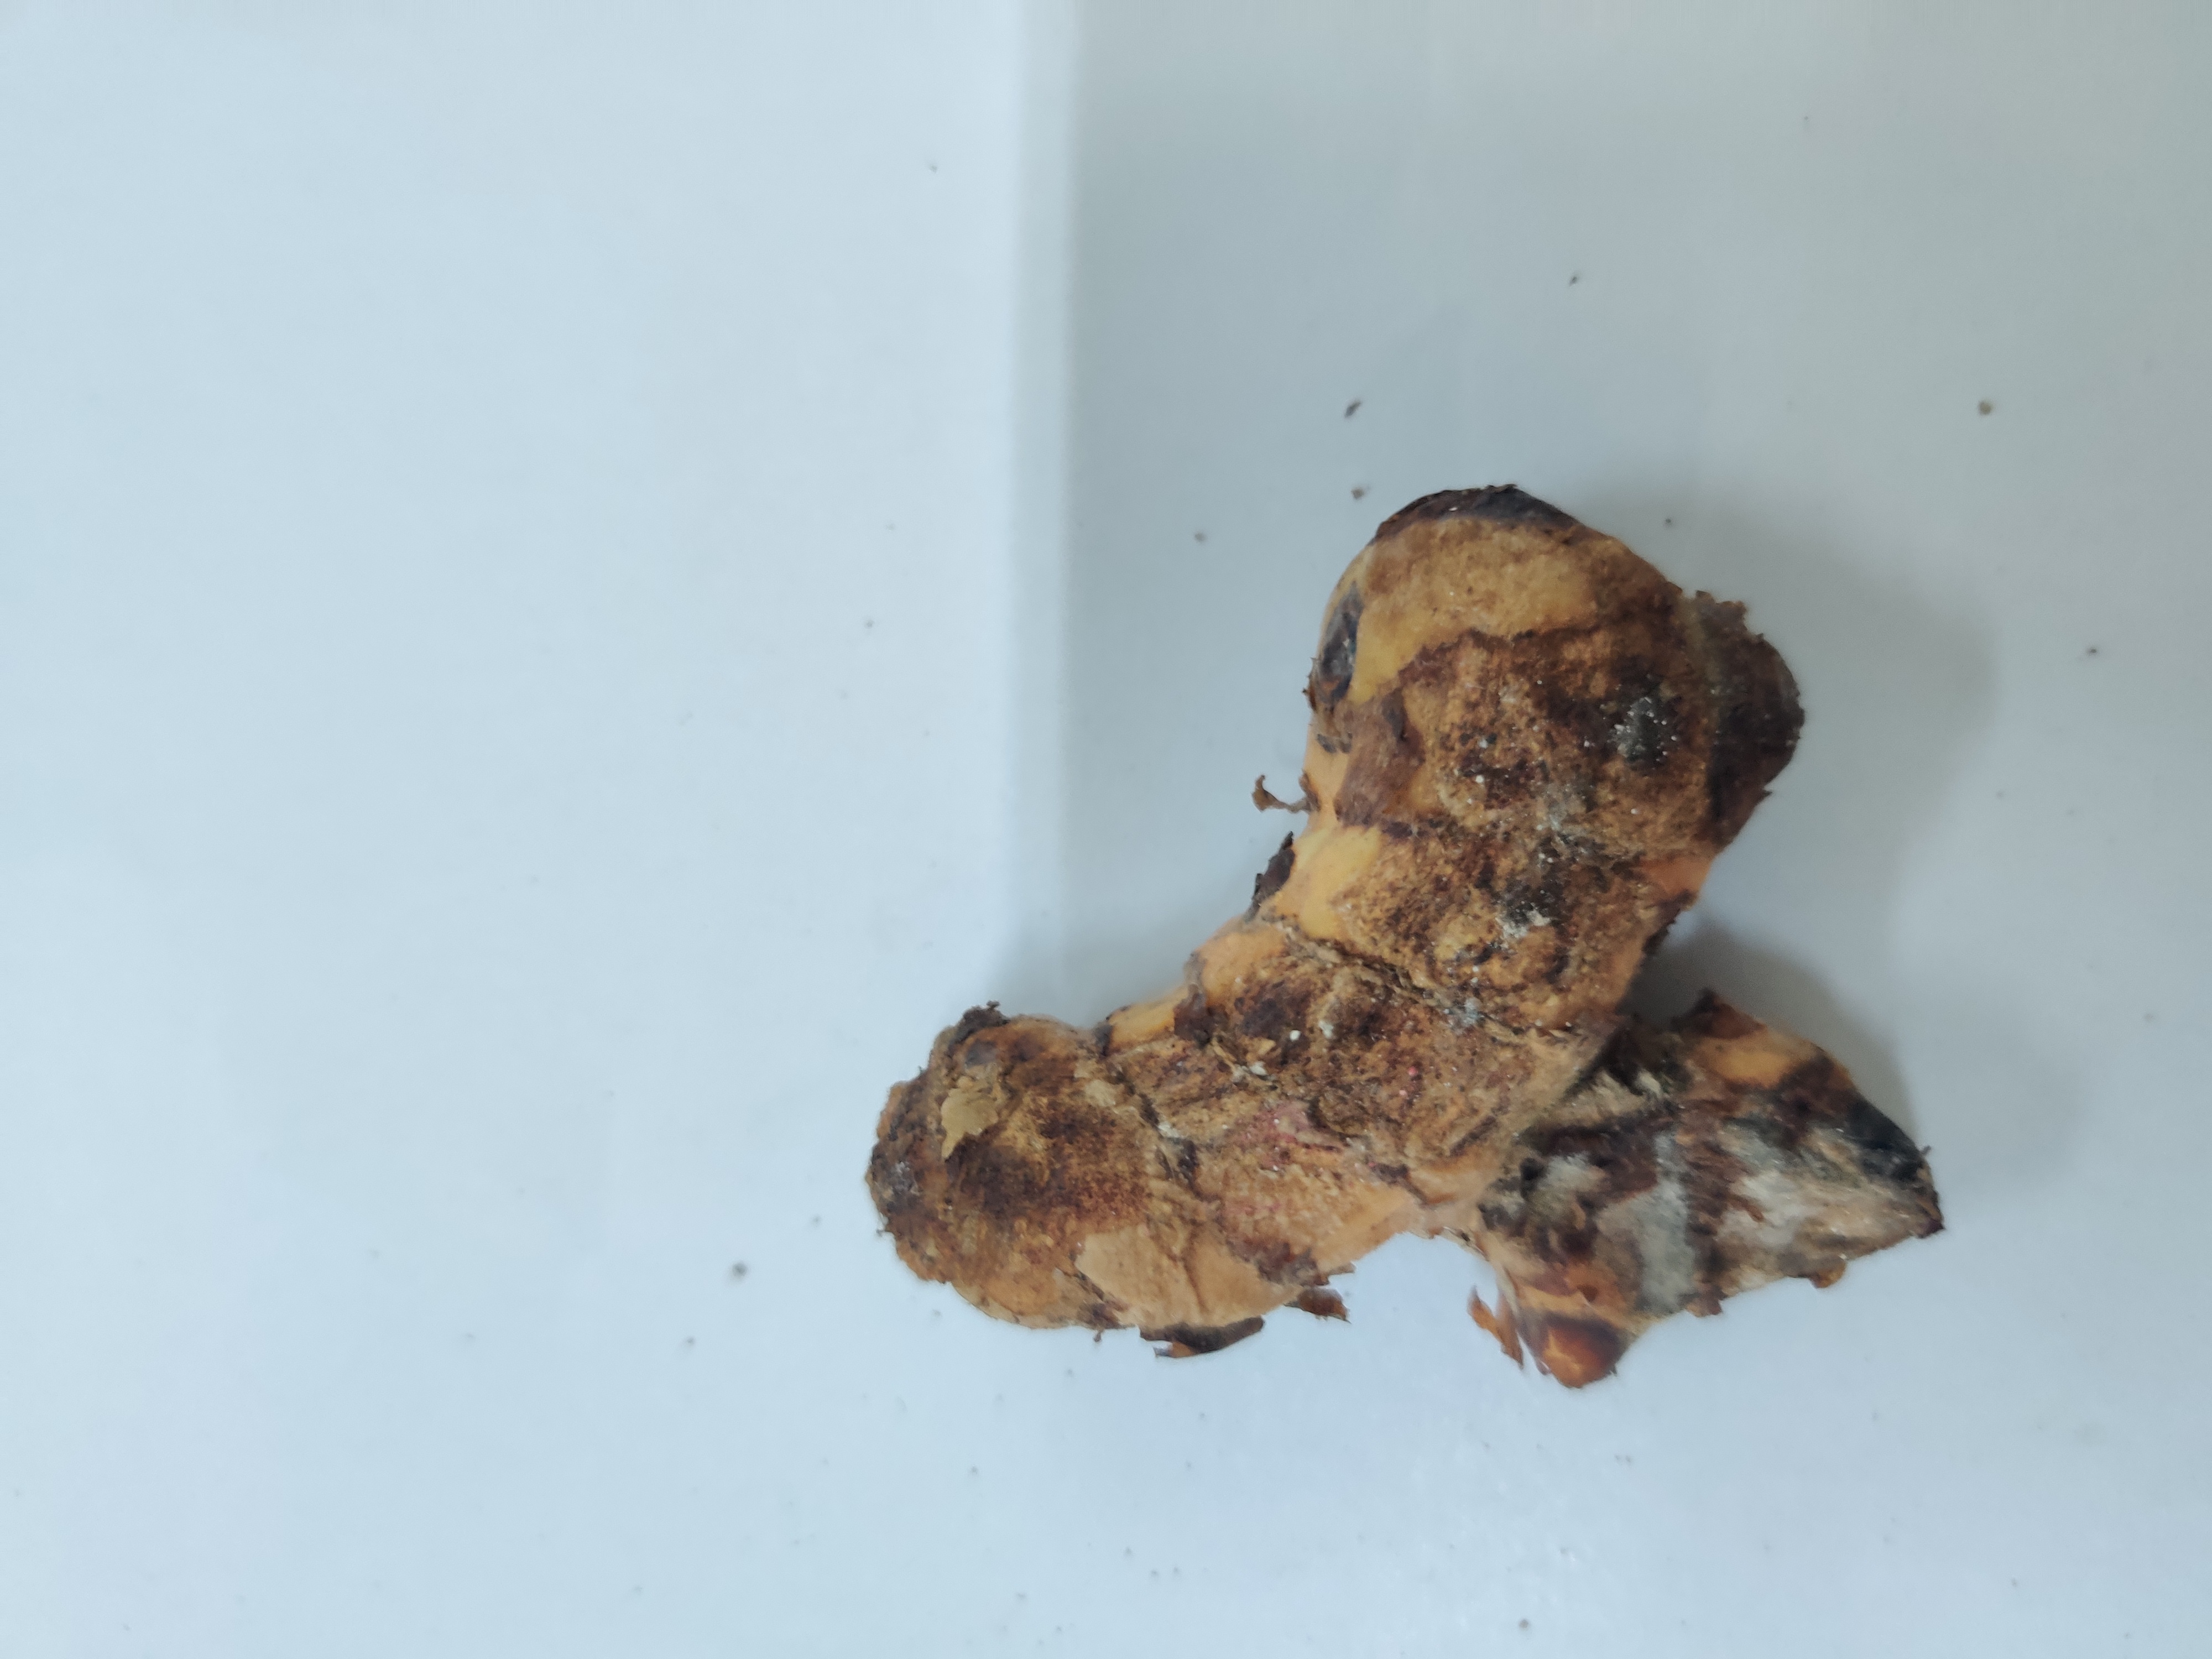
Crop: Turmeric
Condition: Severely Damaged